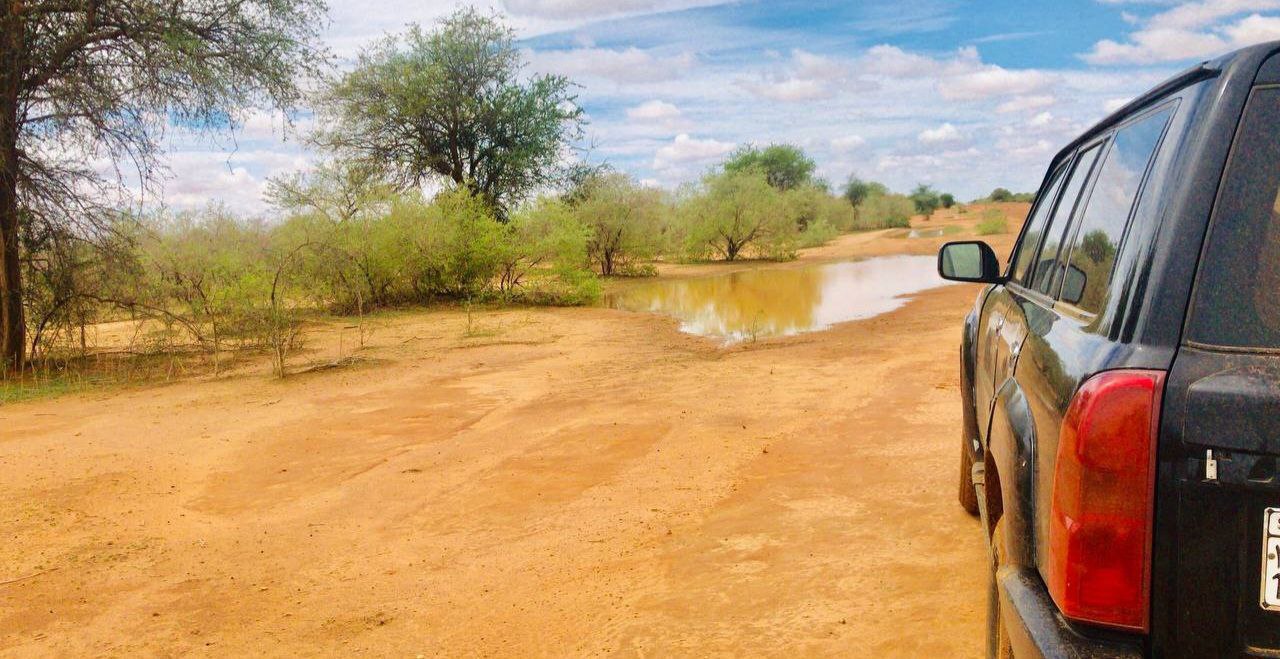
الوصف بالفصحى: الصورة تظهر مسار ترابي تتخلله بركة ماء عاكسة تحيط به أشجار متناثرة في بيئة شبه جافة مع سيارة سوداء متوقفة على جانبه
الوصف بالعامية السودانية: الصورة بتوري طريق ترابي فيهو بركة موية عاكسة حواليه أشجار متناثرة في بيئة شبه جافة وعلى جنبو عربية سودا واقفة
التصنيف: Rural & Daily Life